Alamo Heights, Texas

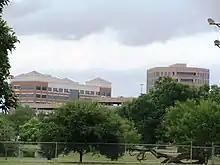
A view from Brackenridge Park

Alamo Heights is located at (29.482881, –98.467271). It is bordered by the following neighborhoods: Lincoln Heights to the north, Olmos Park to the west, Brackenridge Park and Fort Sam Houston to the south, and Terrell Hills to the east. All of them are districts within San Antonio except for Terrell Hills and Olmos Park, both independent municipalities similarly to Alamo Heights. Alamo Heights is approximately south of the San Antonio International Airport and north of downtown San Antonio, both of which are accessible via Broadway and U.S. 281 North.